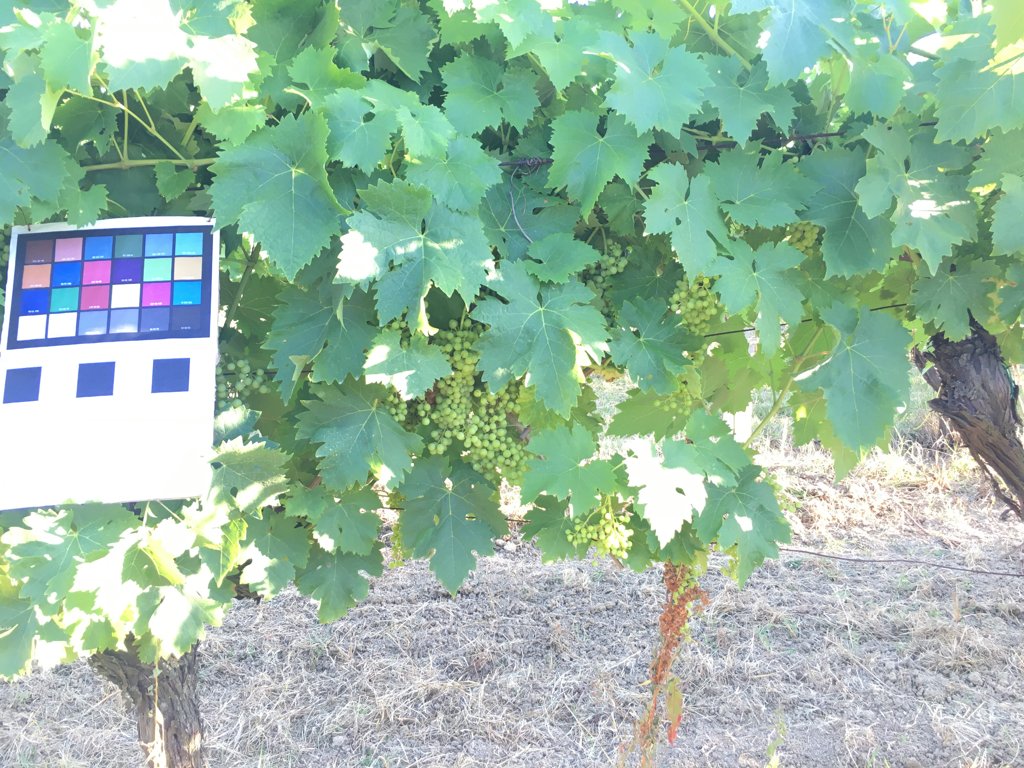
Berries visible: 299
Grape clusters: 5